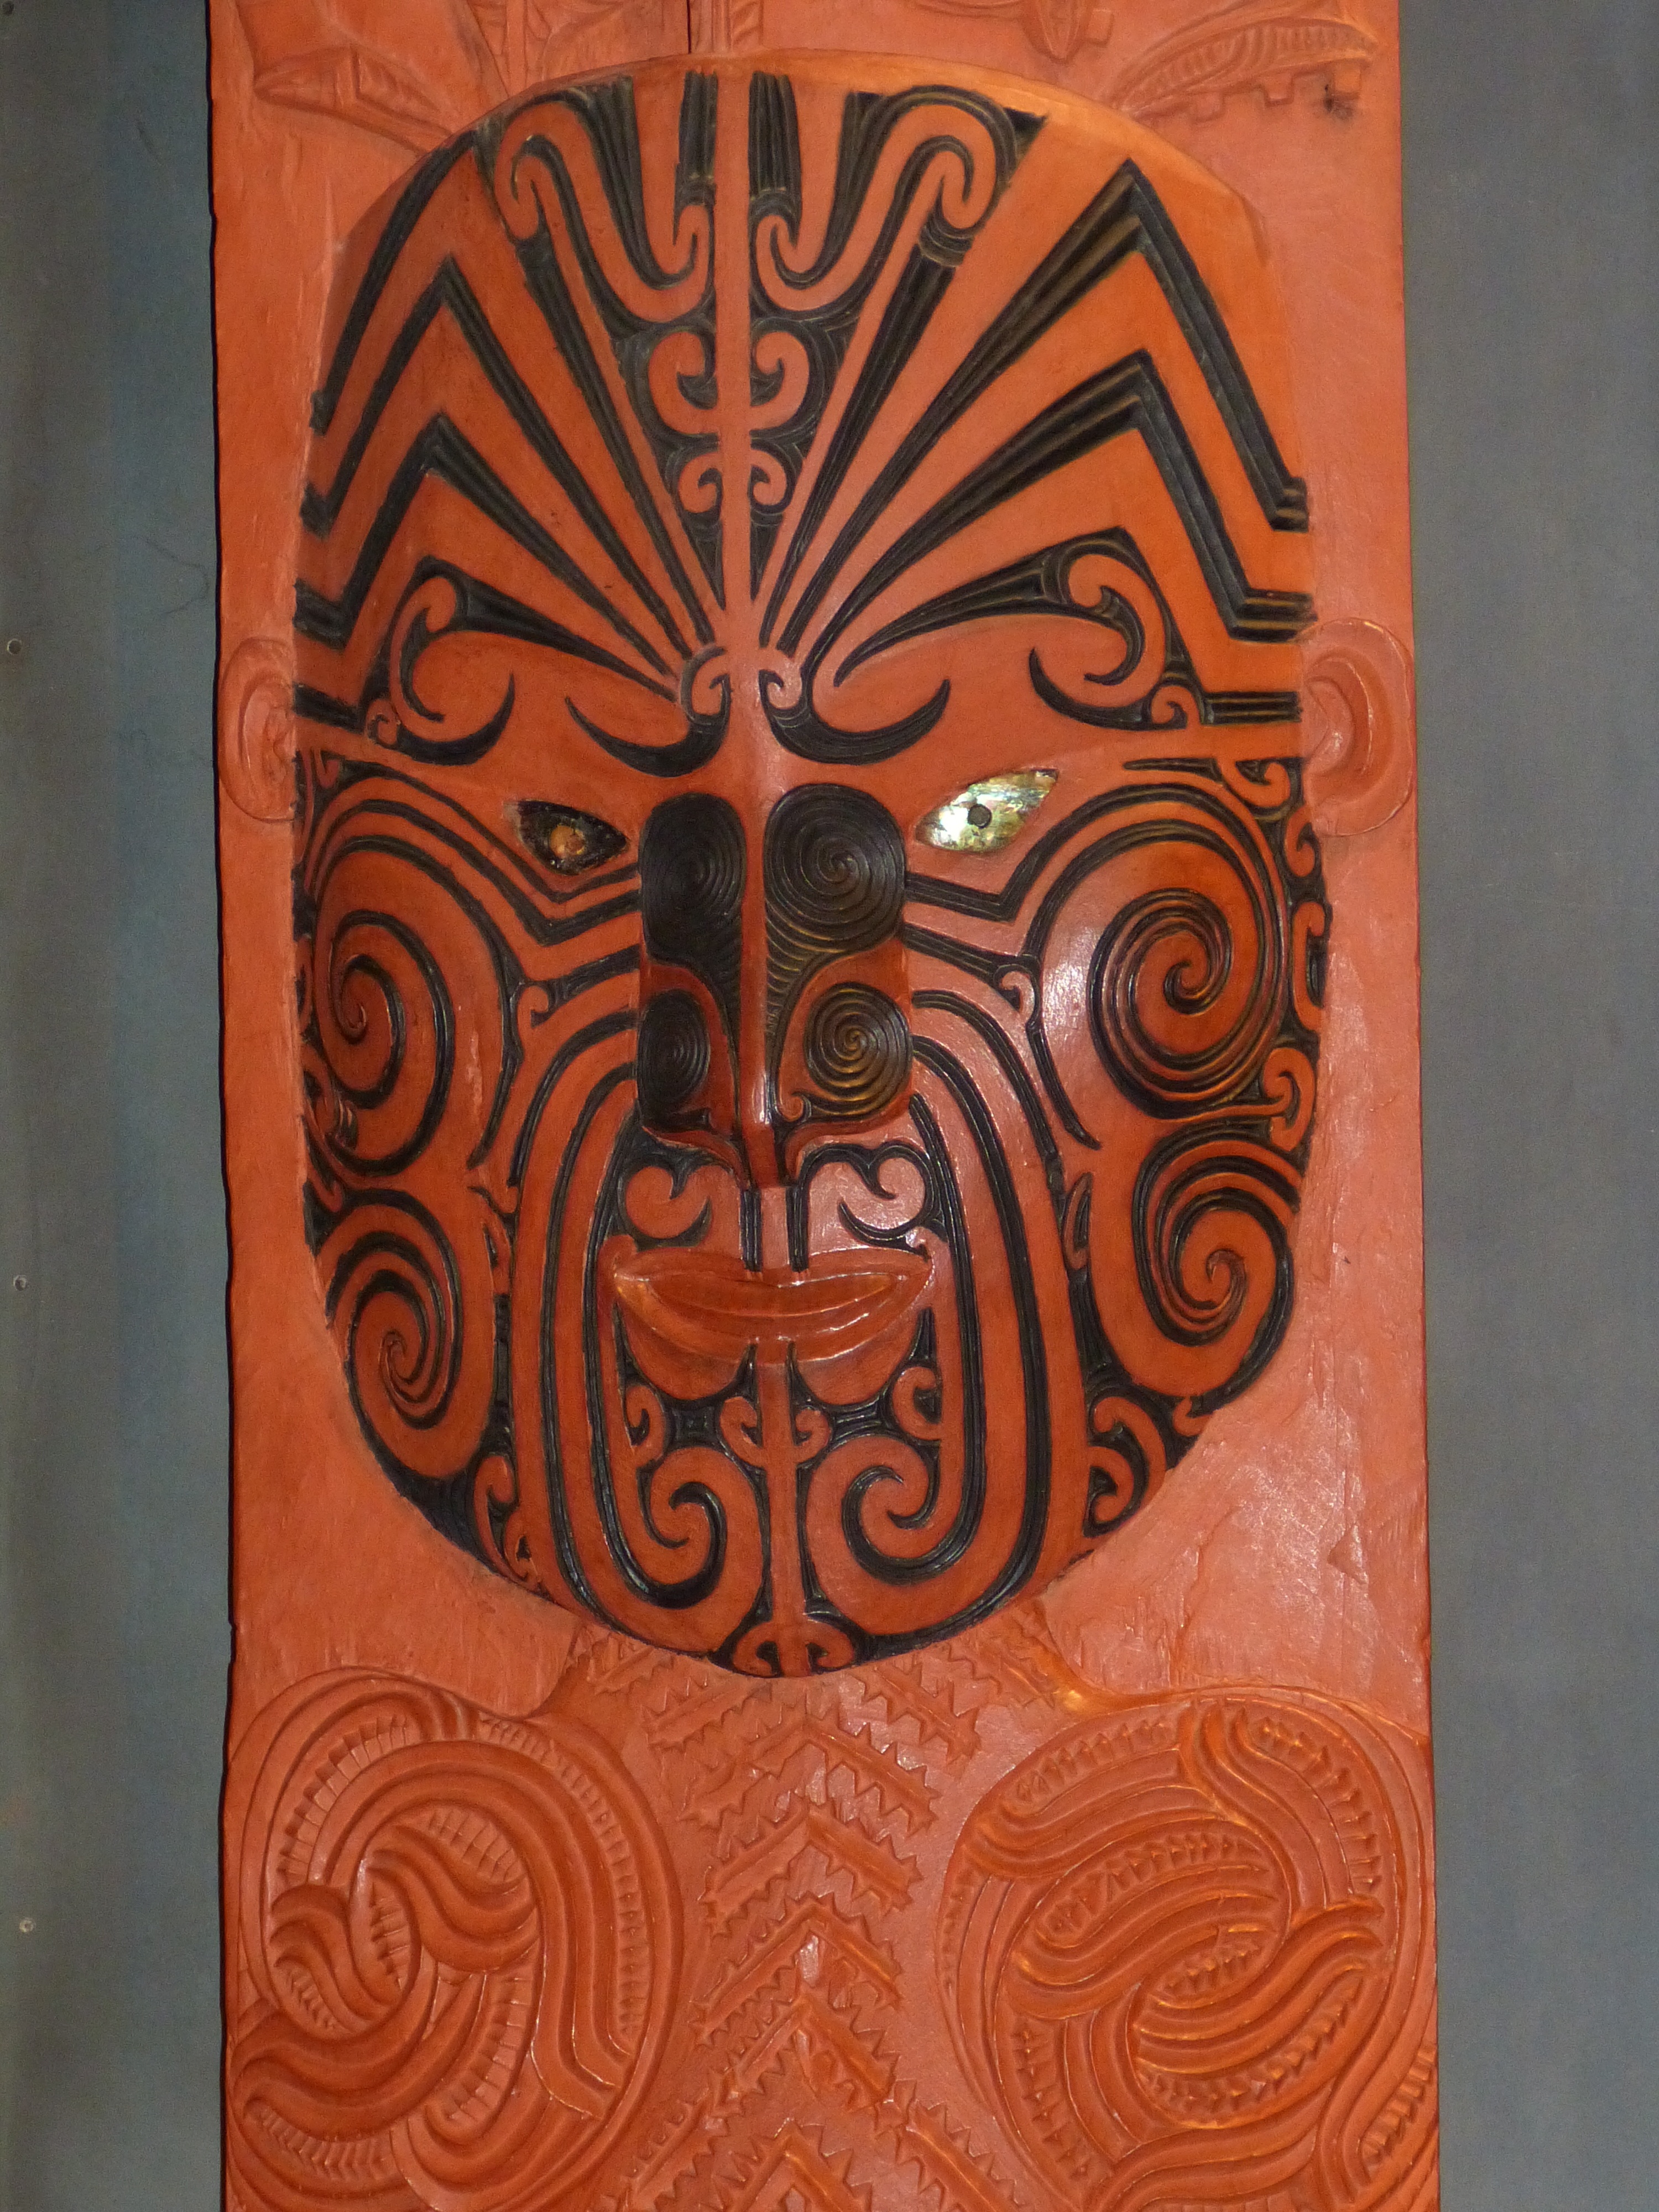
wood, pattern, tattoo, artwork, carve, art, mask, figure, drawing, design, head, new zealand, carved, painted, carving, maori, native american, modern art, rotorua, flooring, north island, tiki